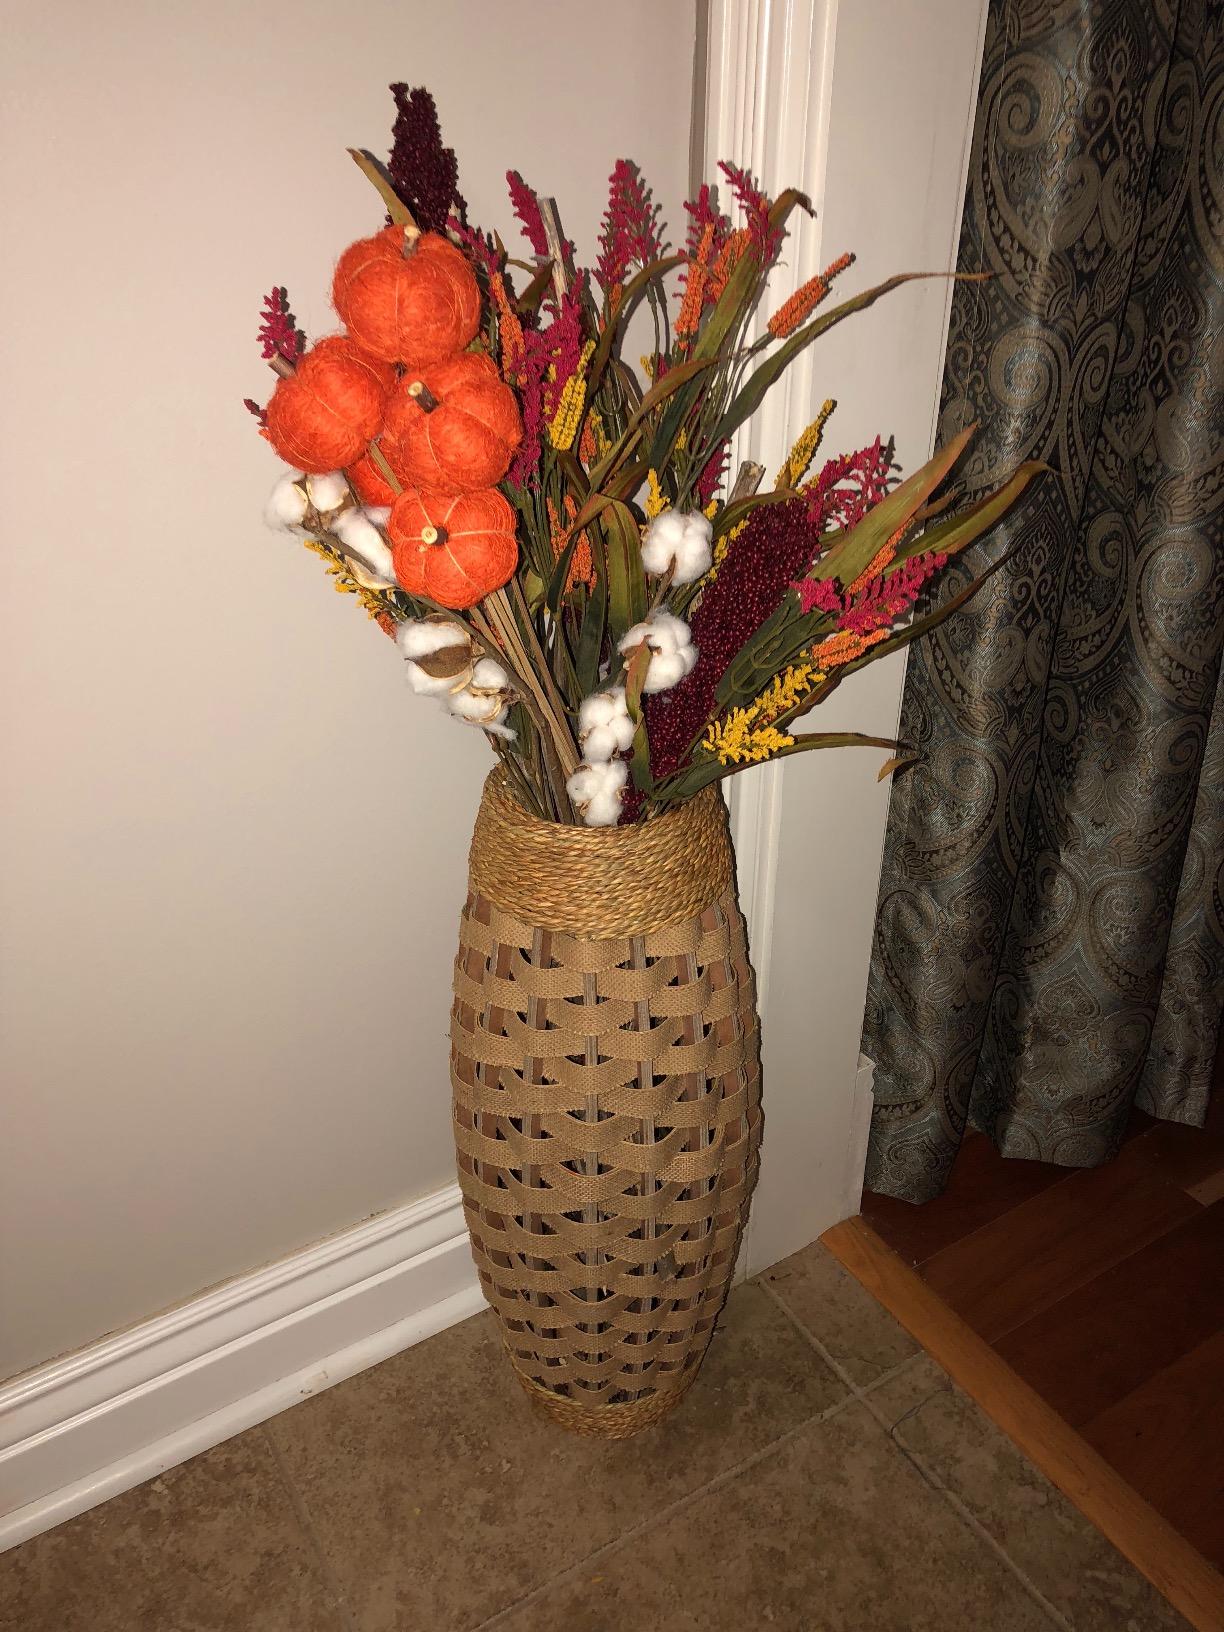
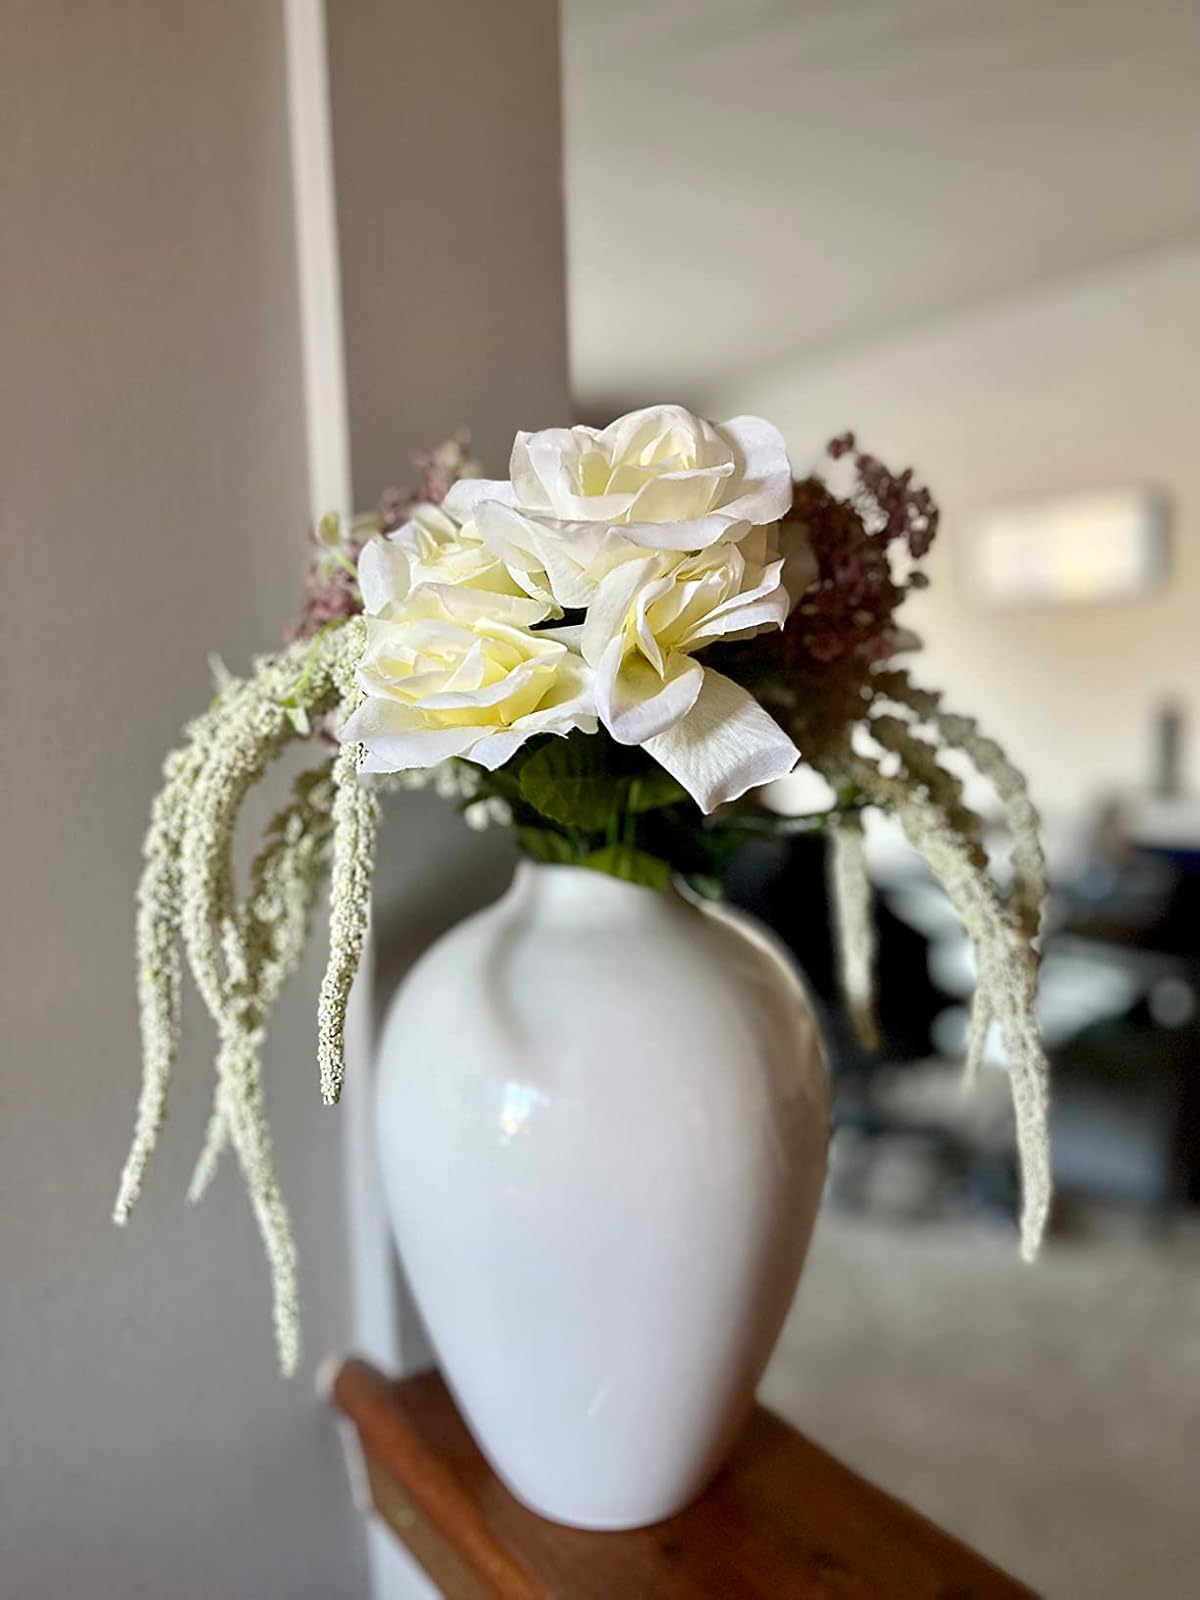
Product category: vase
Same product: no